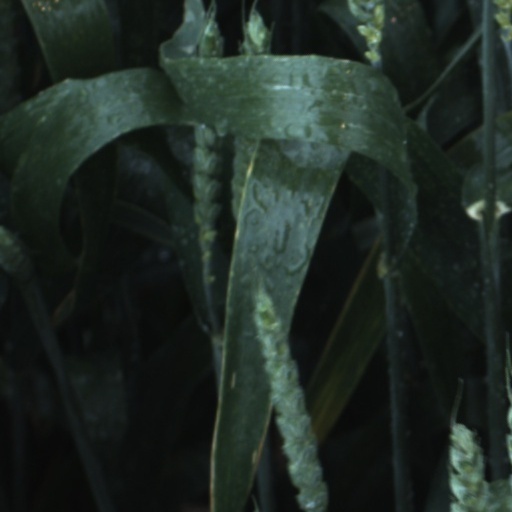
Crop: wheat